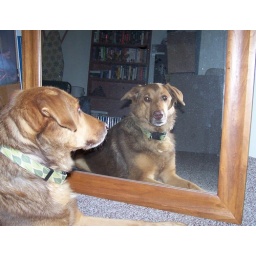
dog in the mirror